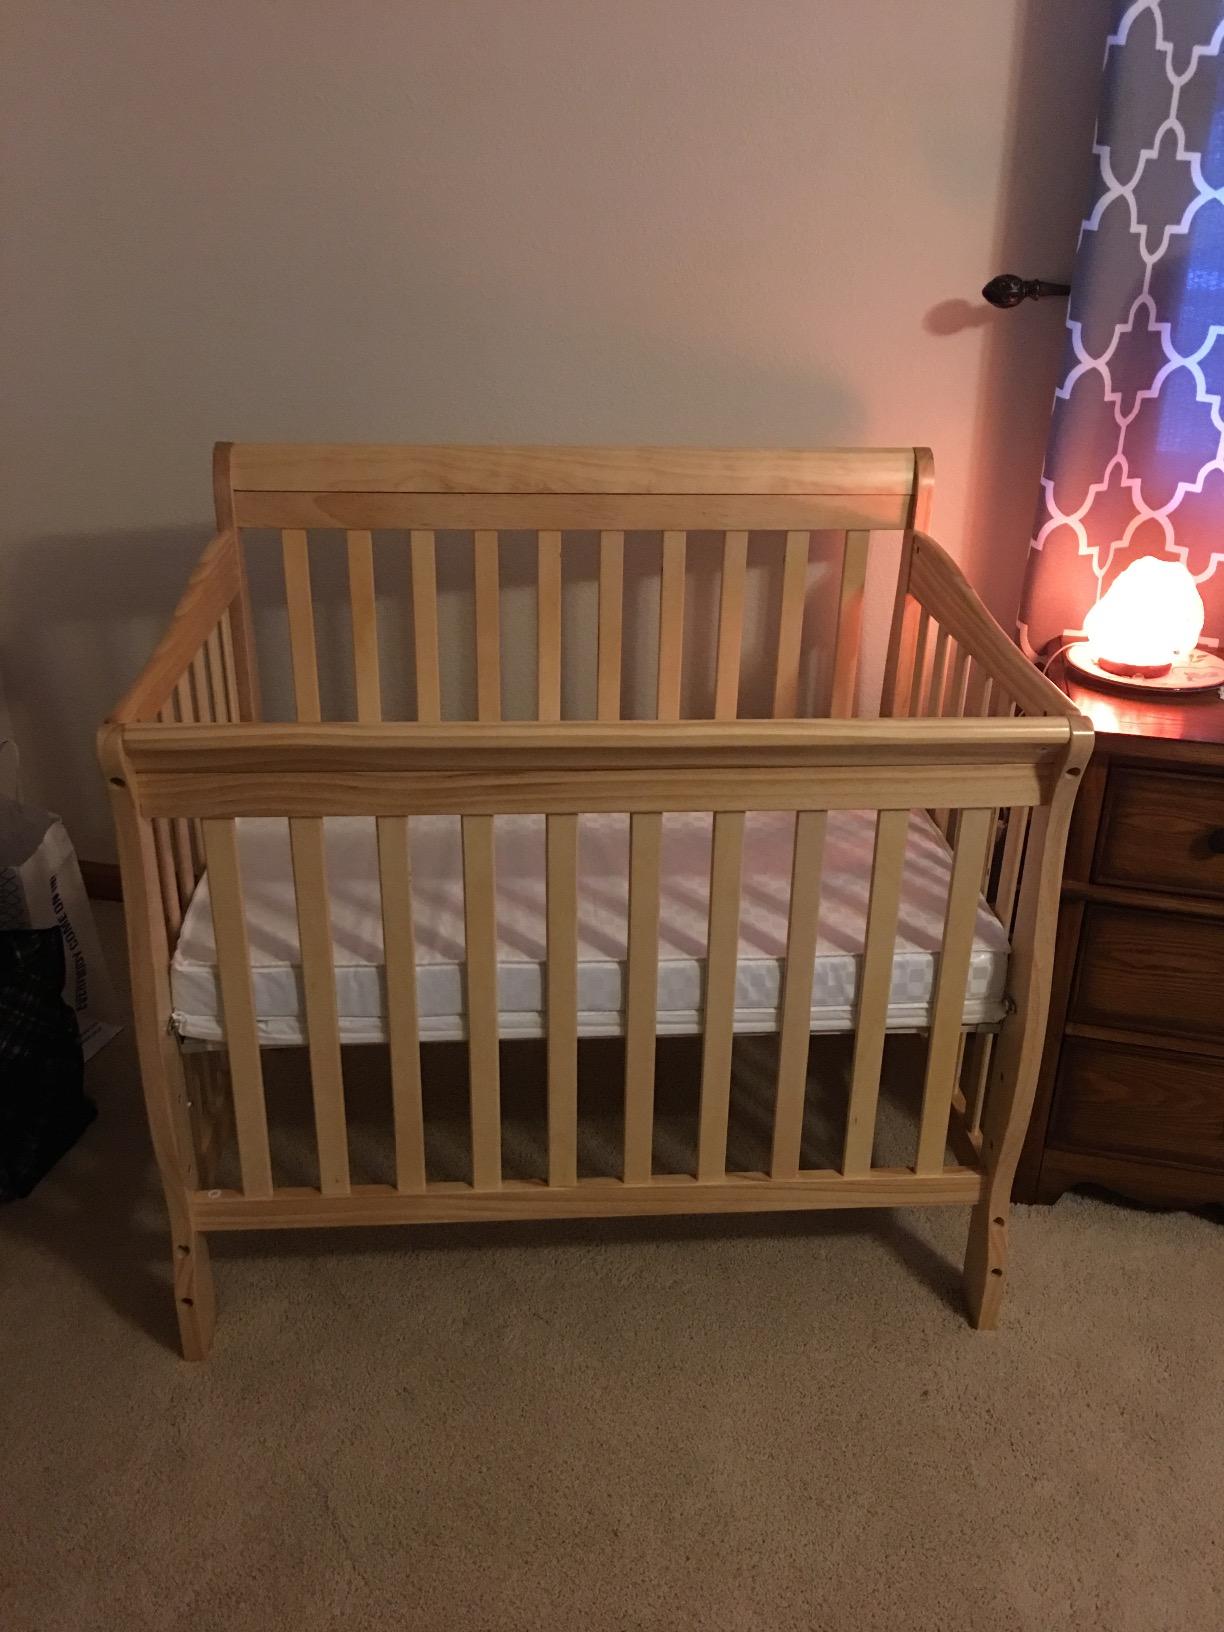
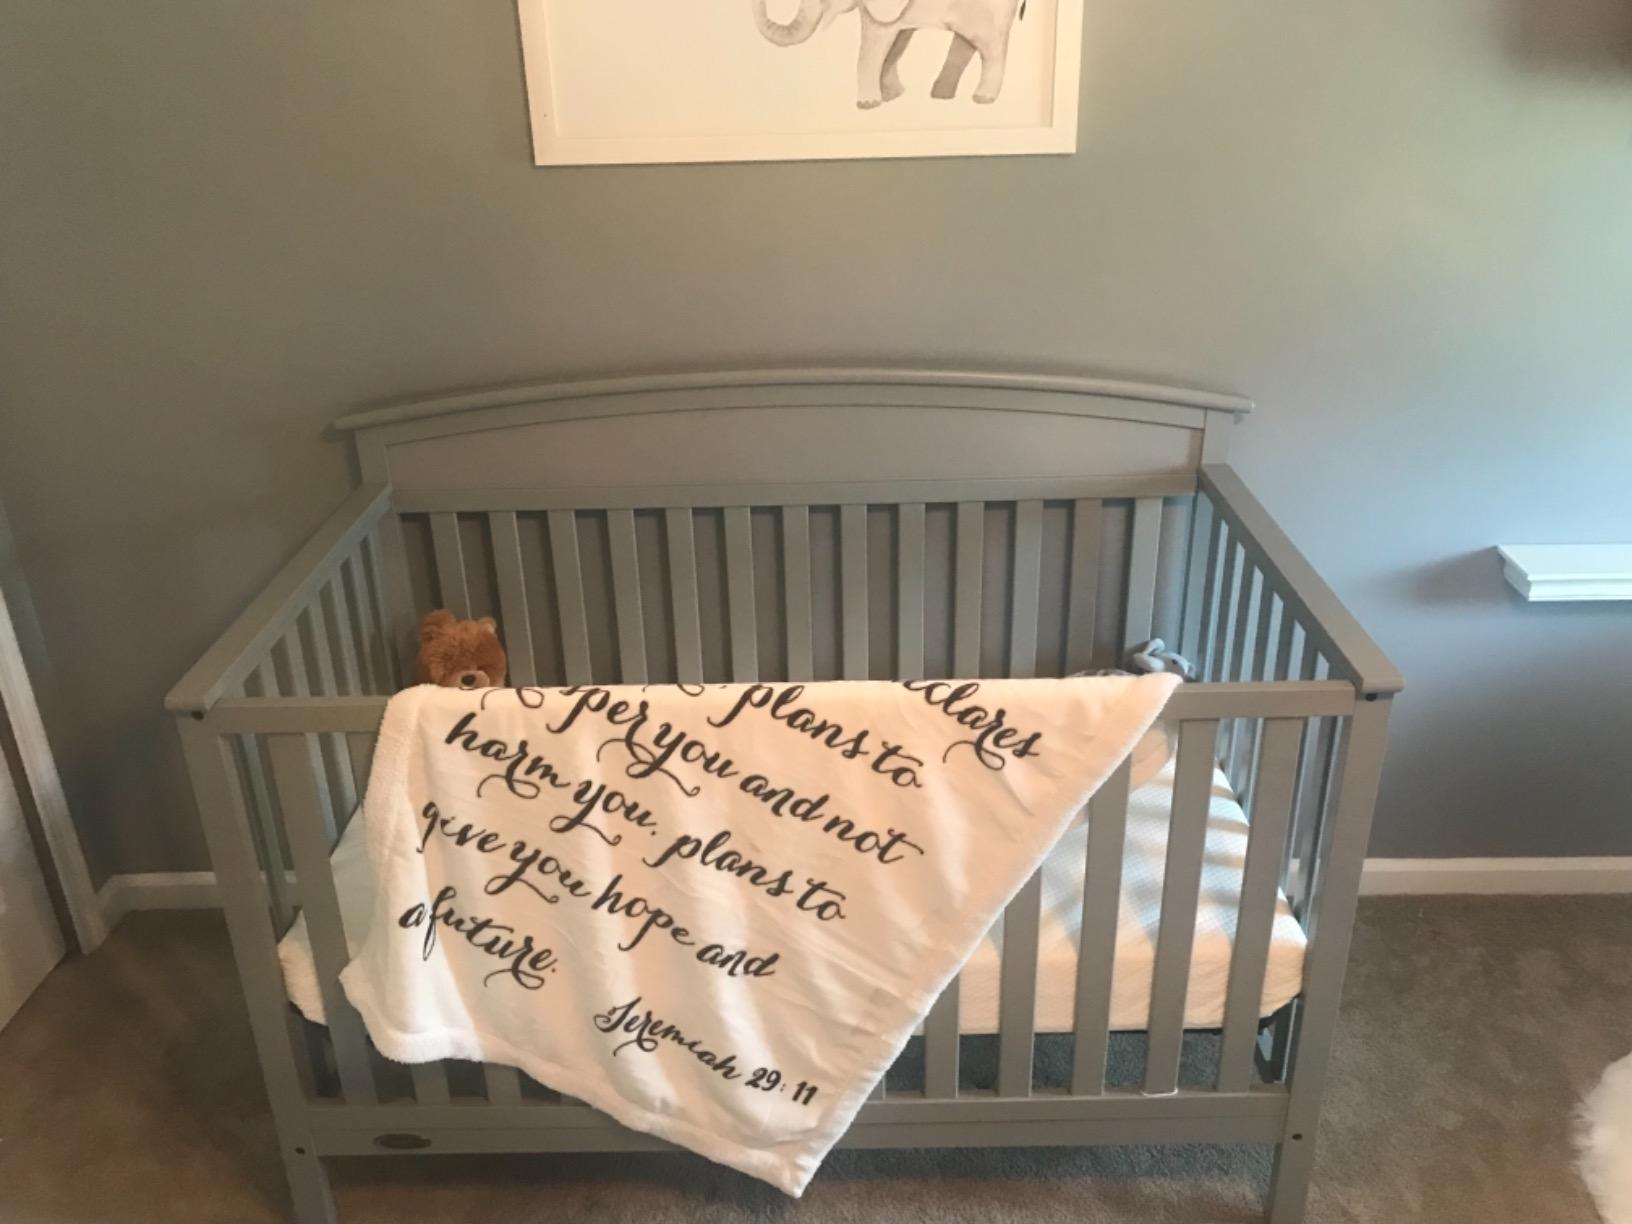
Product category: products_crib
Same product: no